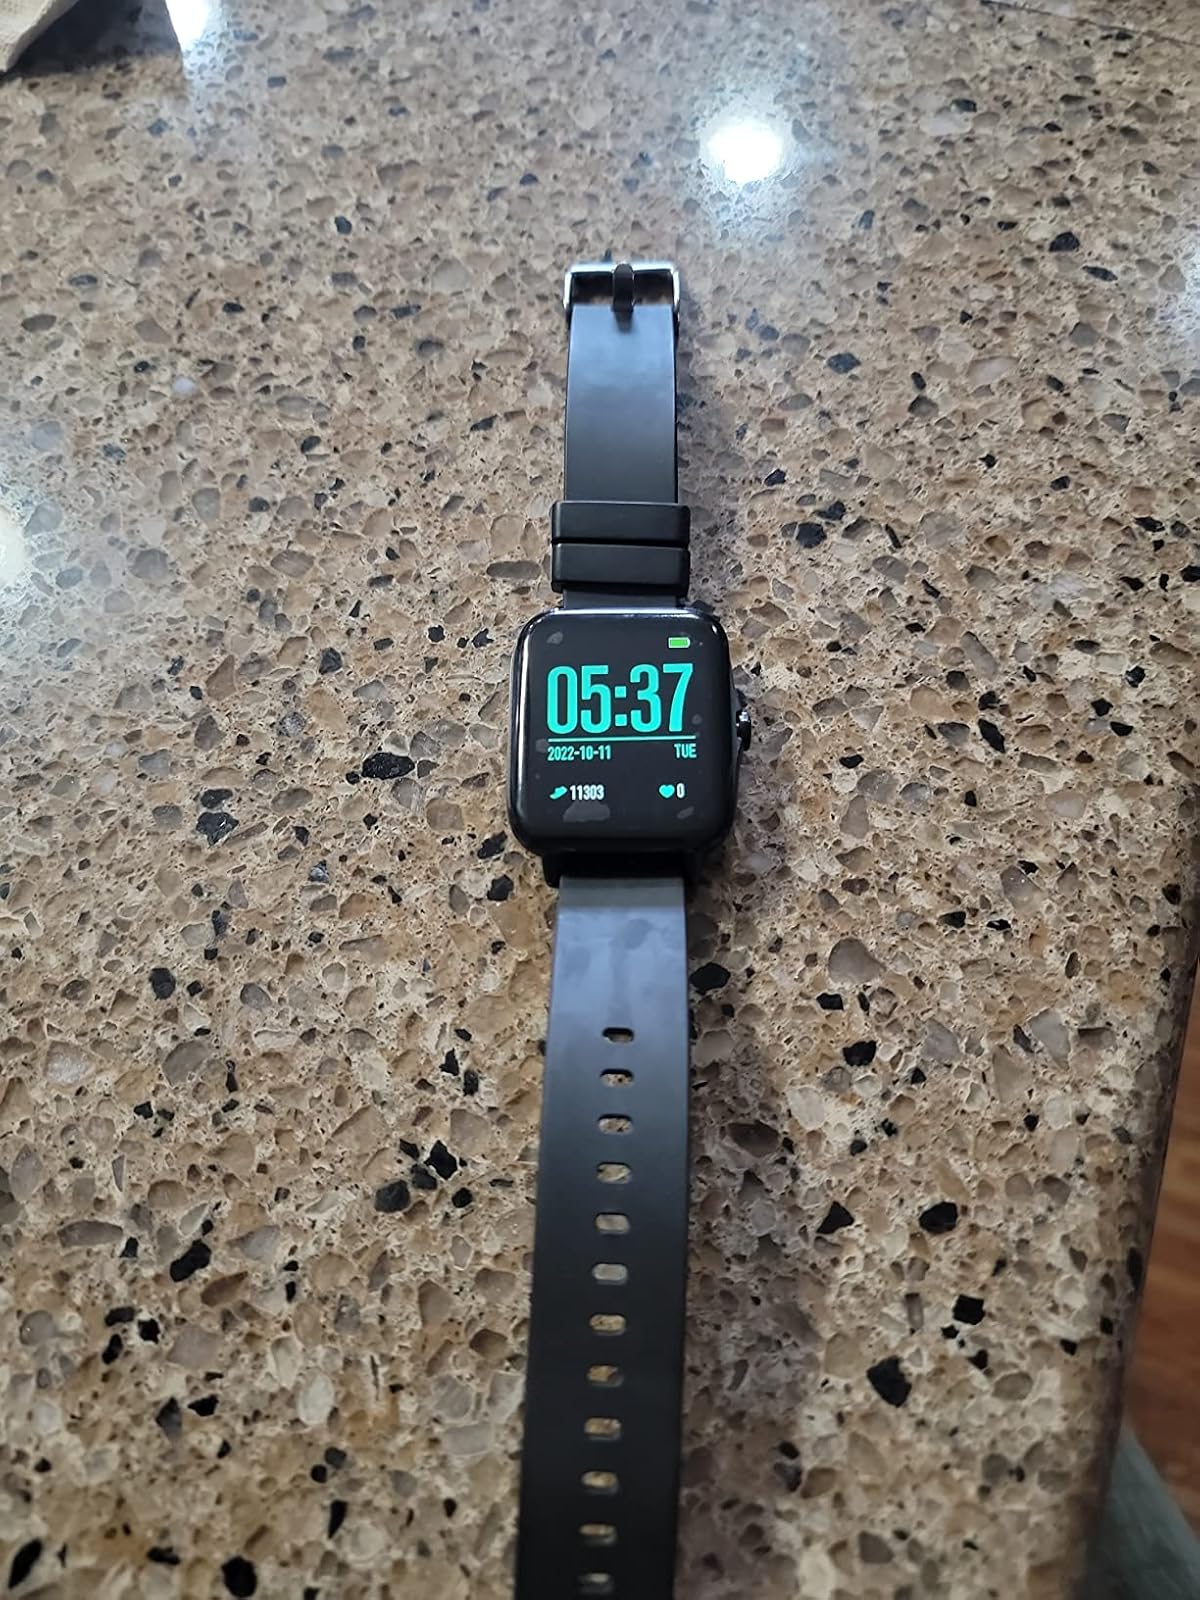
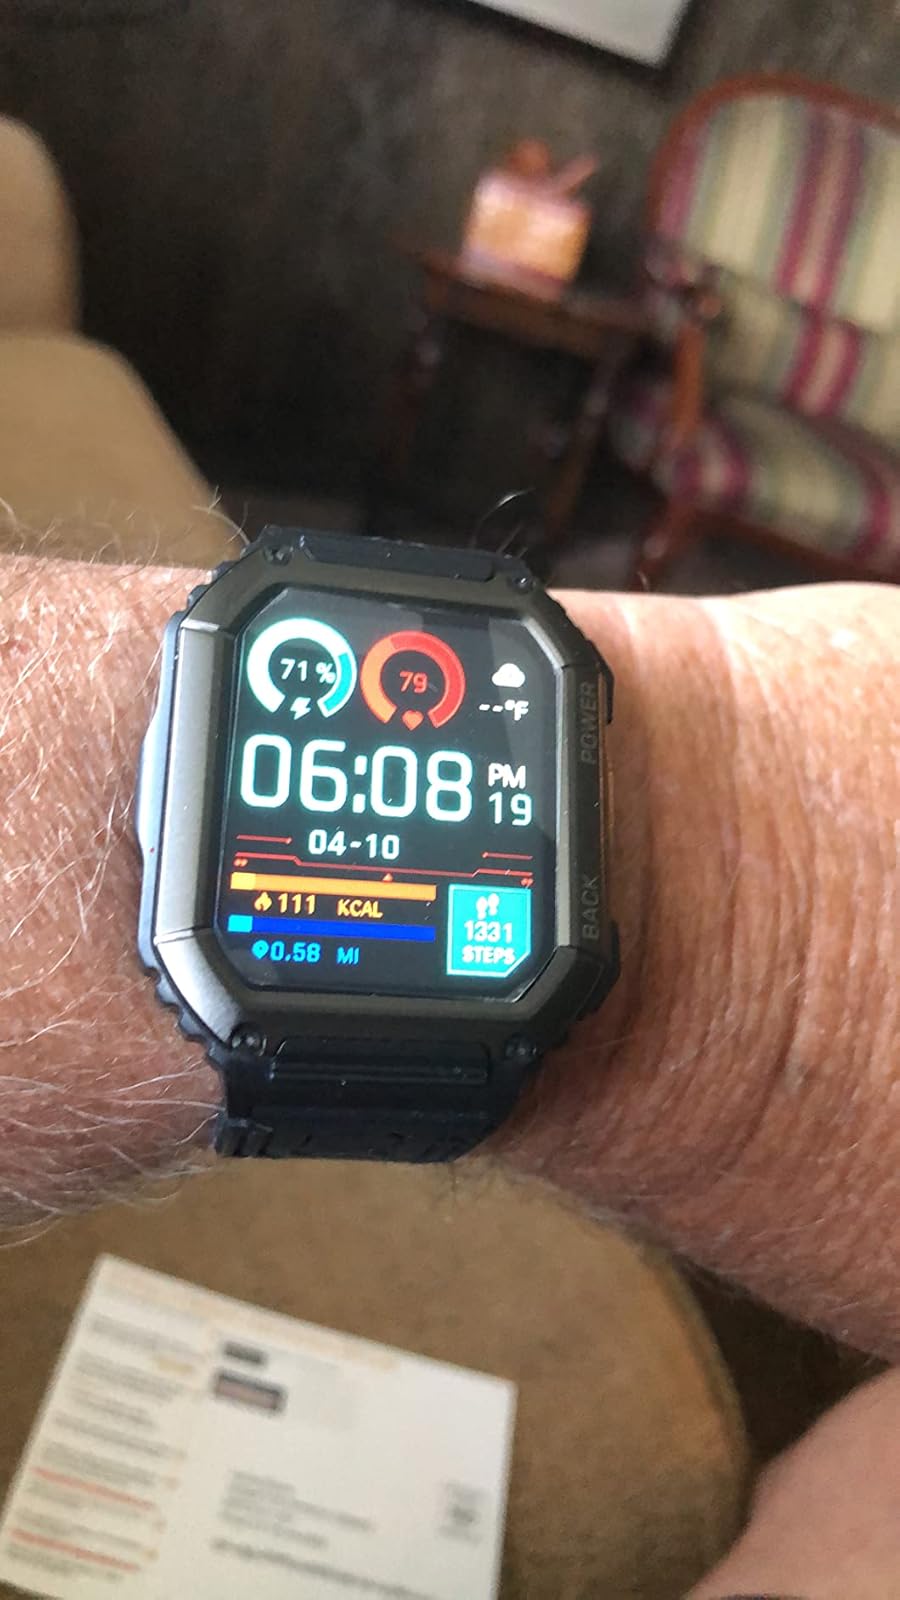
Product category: smartwatch
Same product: no